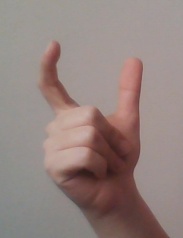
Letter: nun